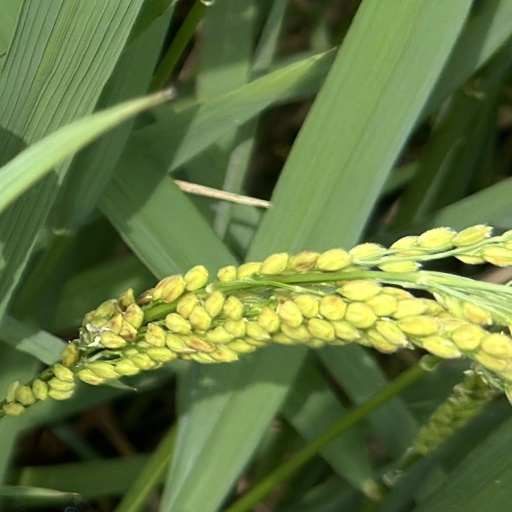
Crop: rice